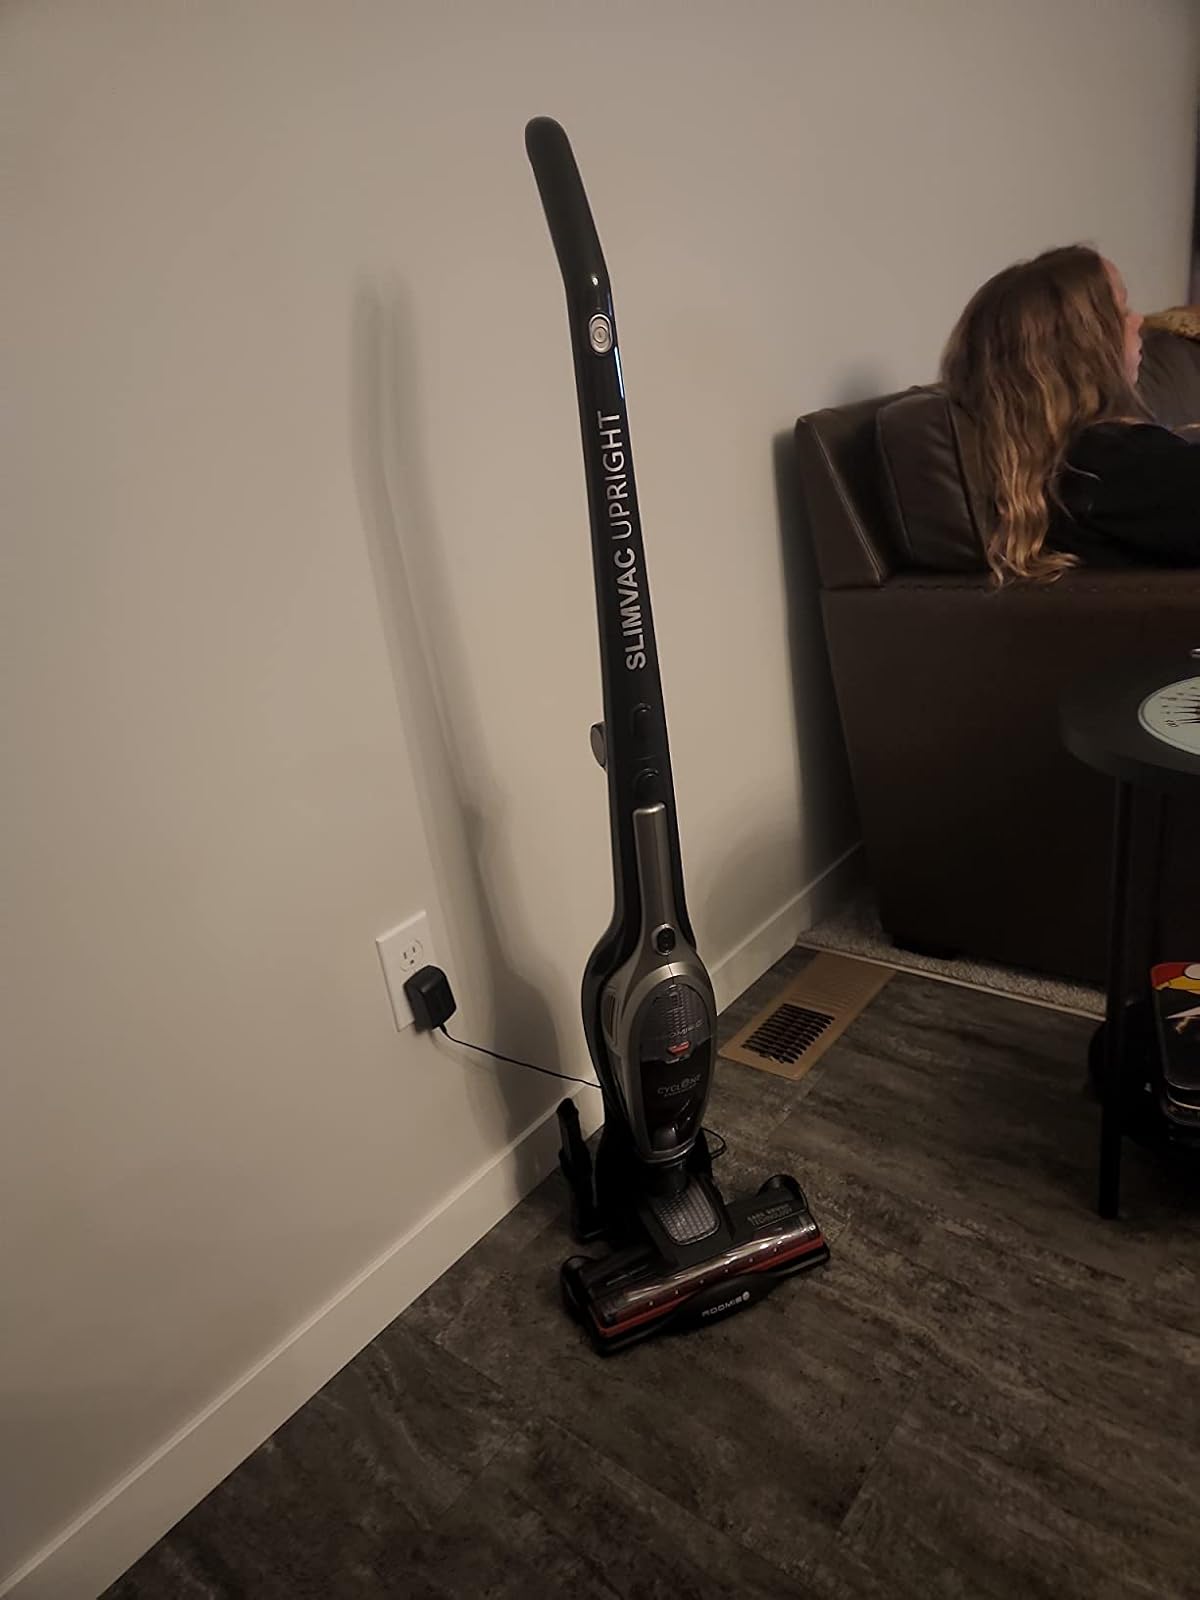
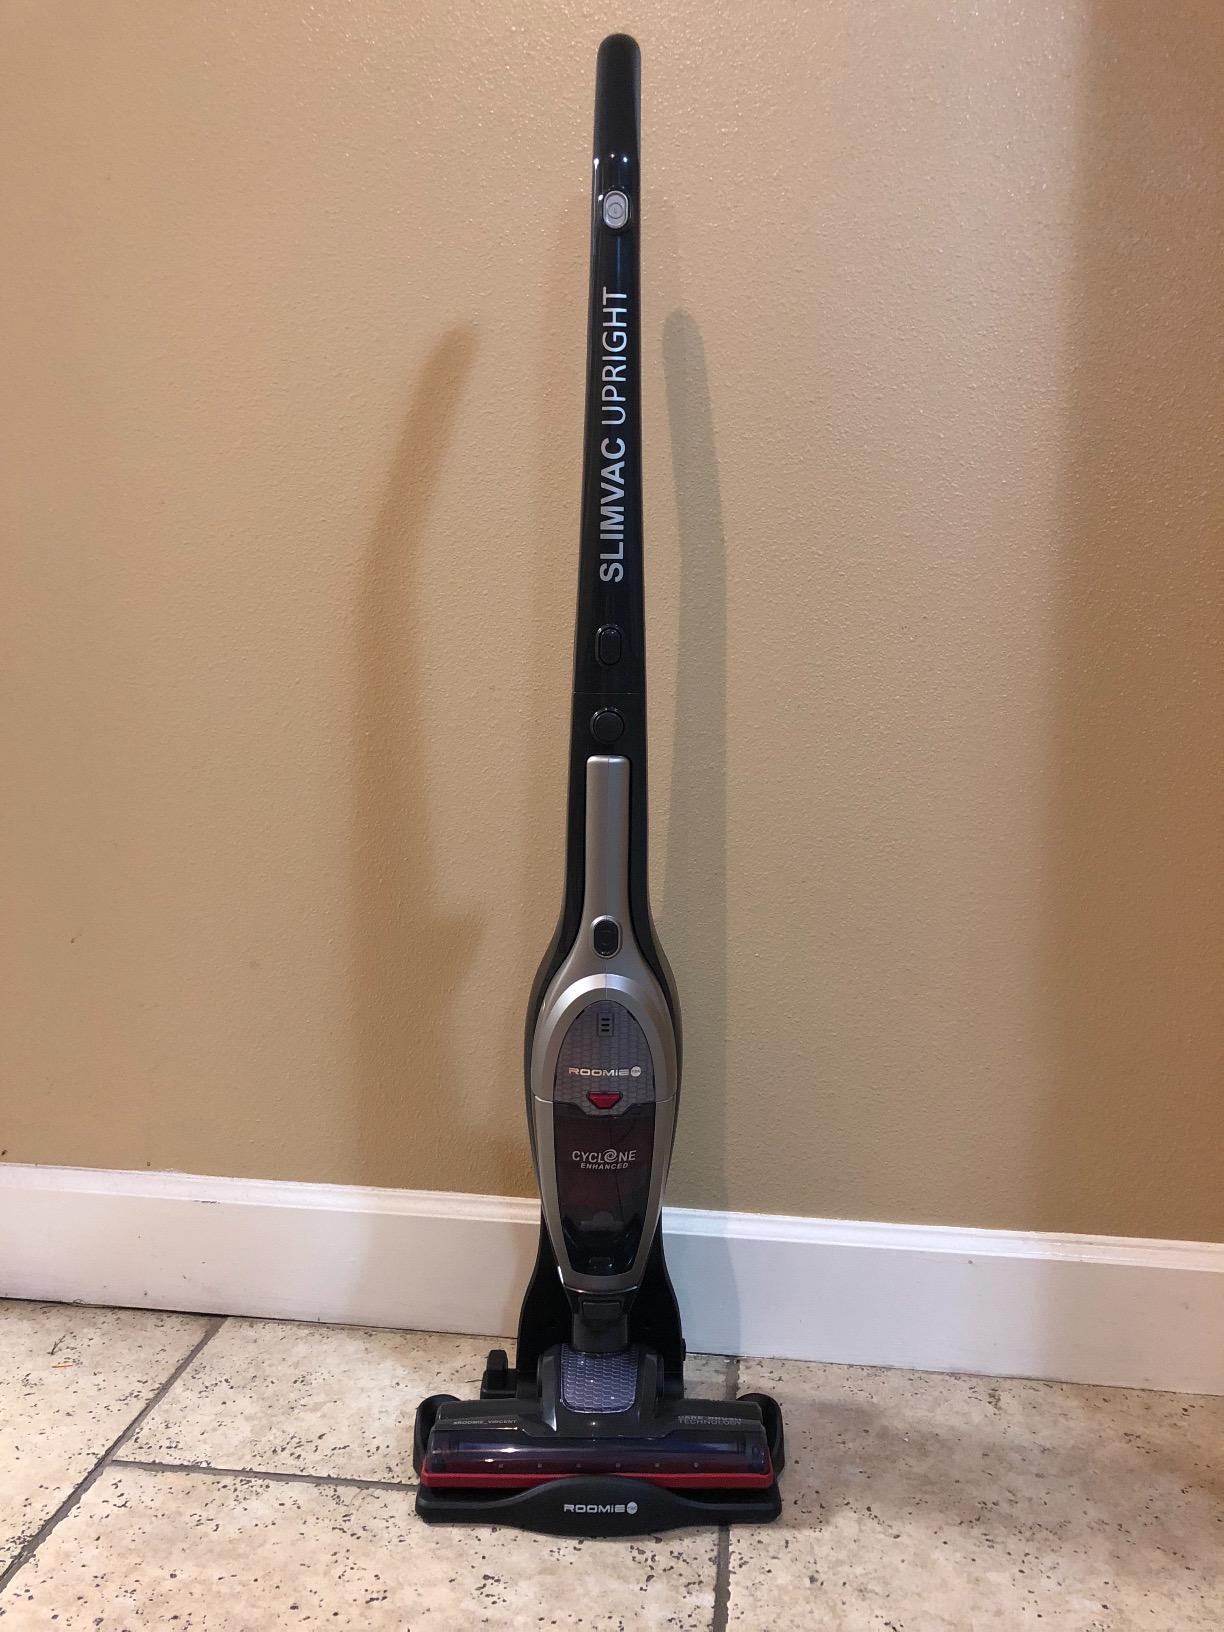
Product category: items_vacuum
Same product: yes